6:02 AM EST

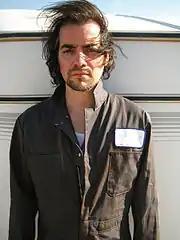
"6:02 AM EST" featured the return of Sam Weiss (played by actor Kevin Corrigan).

"6:02 AM EST" was written by co-executive producers David Wilcox and Josh Singer, and executive story editor Graham Roland; filmmaker Jeannot Szwarc directed it.